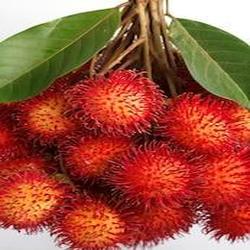
Label: Rambutan